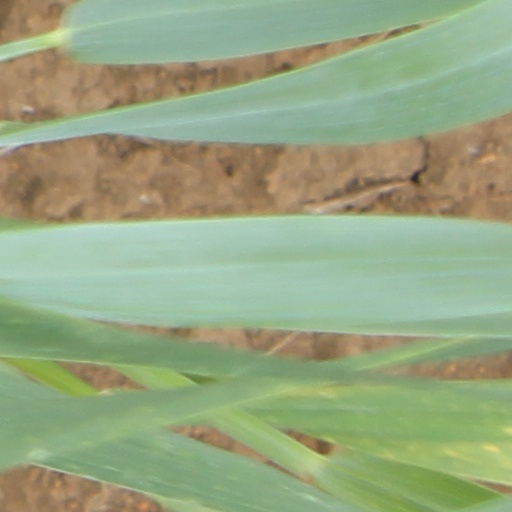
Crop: wheat